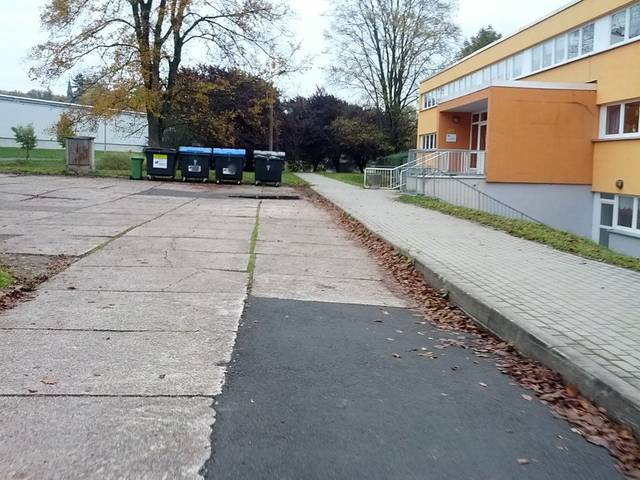
Region: Germany
Coordinates: 50.984, 10.312